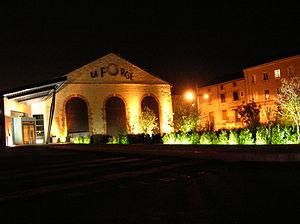
La Forge, ancienne usine de métallurgie, devenue salle de spectacles/concerts, au Chambon-Feugerolles (Loire, France).
Le Chambon-Feugerolles est une commune française située dans le département de la Loire en région Auvergne-Rhône-Alpes.